American Conservative Union

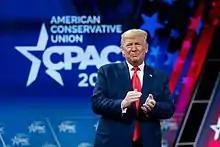
Donald Trump addresses the Conservative Political Action Conference, sponsored by ACU, in February 2020

The American Conservative Union (ACU) is an American political organization that advocates for conservative policies, ranks politicians based on their level of conservatism, and organizes the Conservative Political Action Conference. Founded on December 18, 1964, it calls itself the oldest ongoing conservative lobbying organization in the U.S. The ACU is concerned with issues such as personal liberty or freedom, and traditional values, which they define as foundations of conservatism.